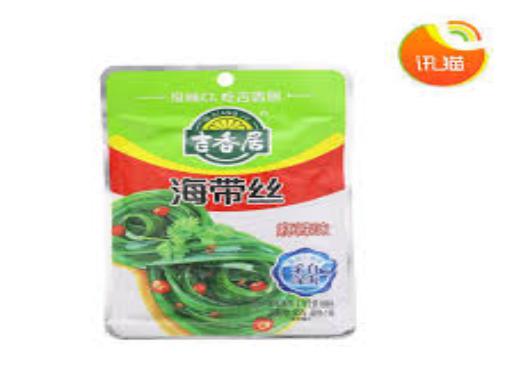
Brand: jixiangju
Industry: Food